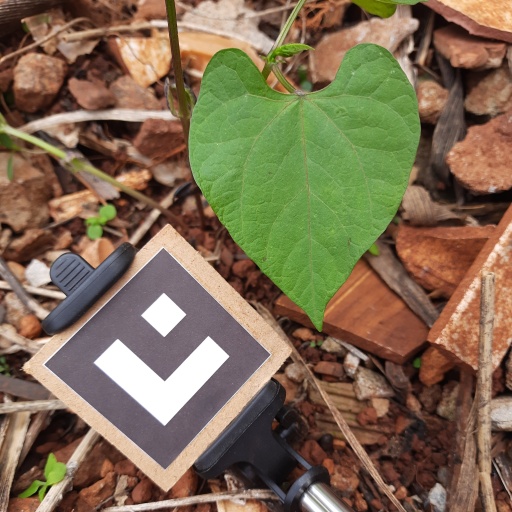
Observations: flat surface, no eating holes, under shade